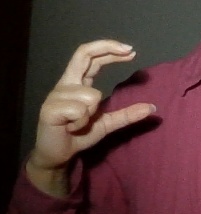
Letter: thal